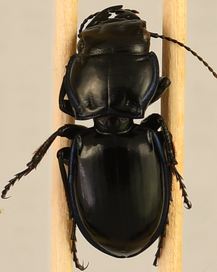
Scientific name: Pasimachus elongatus
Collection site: Northern Great Plains Research Laboratory NEON (NOGP), plot NOGP_008